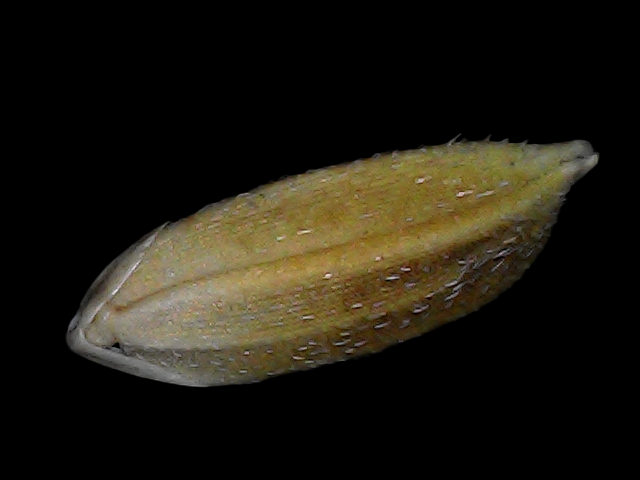
Rice variety: Bd91